Craig Robinson (basketball)

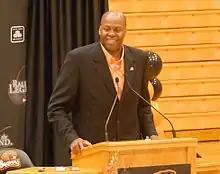
Robinson in 2008

Robinson left basketball partly on the advice of his Princeton coach Pete Carril and pursued a business degree, earning an M.B.A. in Finance from the University of Chicago Graduate School of Business in 1992. Robinson worked in the 1990s as a bond trader. He became a vice president at Continental Illinois Bank and worked there from 1990 to 1992. He was then a vice president, from 1992 to 1999, at Morgan Stanley Dean Witter. Later, he was a managing director and partner at Loop Capital Markets, a minority-owned boutique investment banking firm.